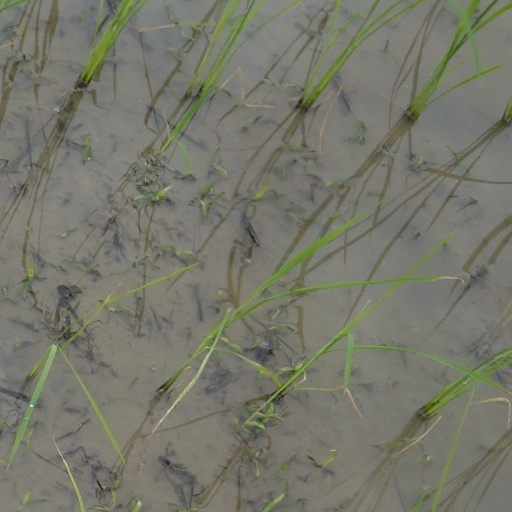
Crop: rice